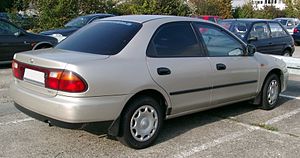
Mazda 323 / 323 (BA, 1994−2000)
Mazda 323 var en lille mellemklassebil fra Mazda bygget i seks generationer mellem starten af 1977 og efteråret 2003. I Japan hed modellen Mazda Familia og i Nordamerika hed den i starten Mazda GLC.